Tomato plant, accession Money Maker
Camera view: vertical (180 deg); turntable rotation: 90 degrees
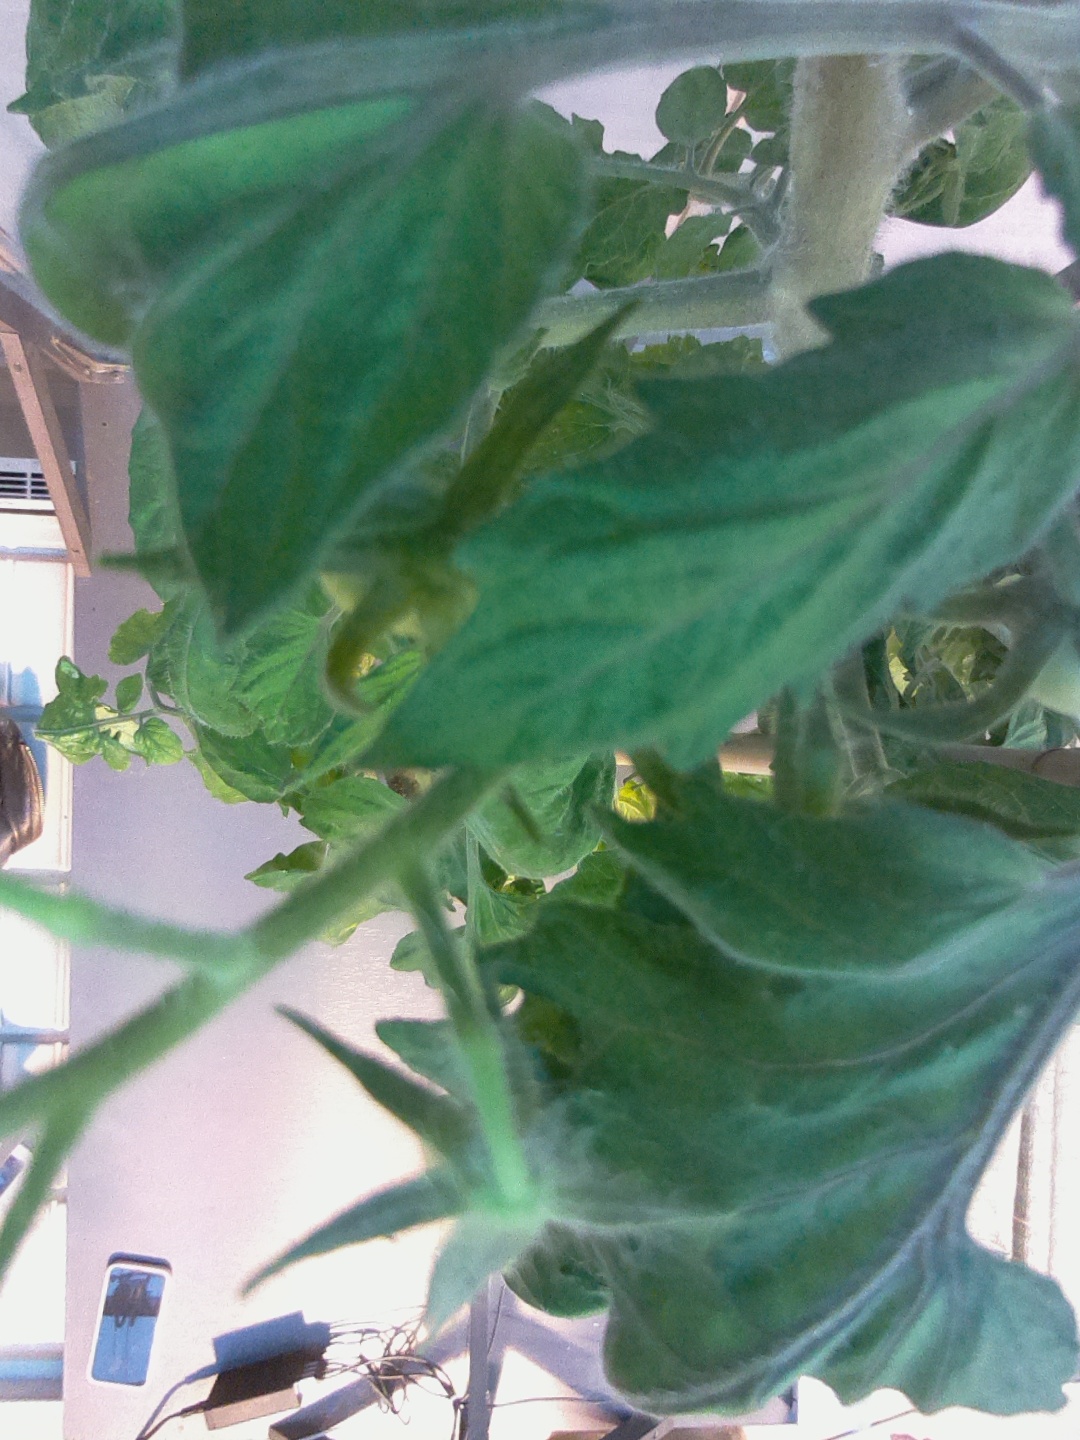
BBCH growth stage 70: Fruits at the main stem or branches visibles